Mukim Bangar

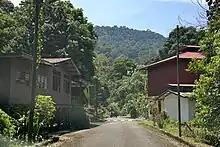

Located about from Pekan Bangar, when traveling to Ulu Belalong in Mukim Amo, visitors will pass a village that looks calm and peaceful known as Kampong Belingos. According to the story of the ancients, the name of the village was named by the Murut tribe, however the meaning of the word Belingos is unknown. The name may come from a tributary called Belingos River. Kampong Belingos is under the supervision of a ketua kampong, Awang Haji Sulaiman bin Haji Ahad. Besides itself, several other surrounding areas, namely Kampong Lagau, Kampong Piungan, Kampong Bang Bulan, Kampong Kinalong, Kampong Subok, Kampong Simamang, and Pekan Bangar are also under the supervision of Awang Haji Sulaiman.